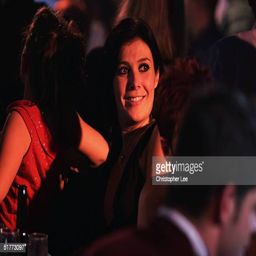
pop artist attends the match between award nominee and man